The Emigrated Birds

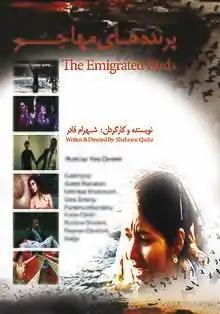
Poster of "The Emigrated Birds", 2013

The Emigrated Birds (Persian: "پرند ه های مهاجر"), is a 2013 Persian-language Swedish film produced, written and directed by Shahram Qadir.